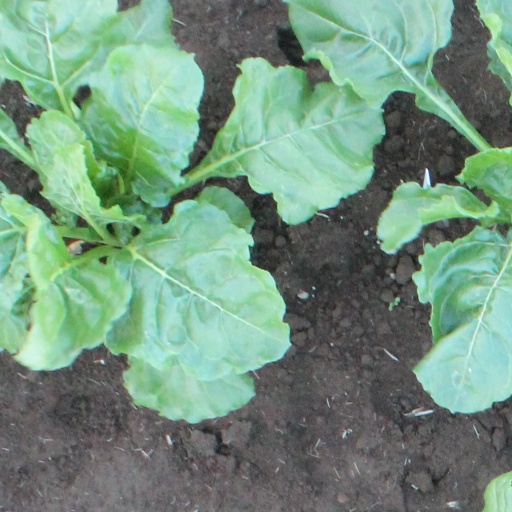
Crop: sugar beet